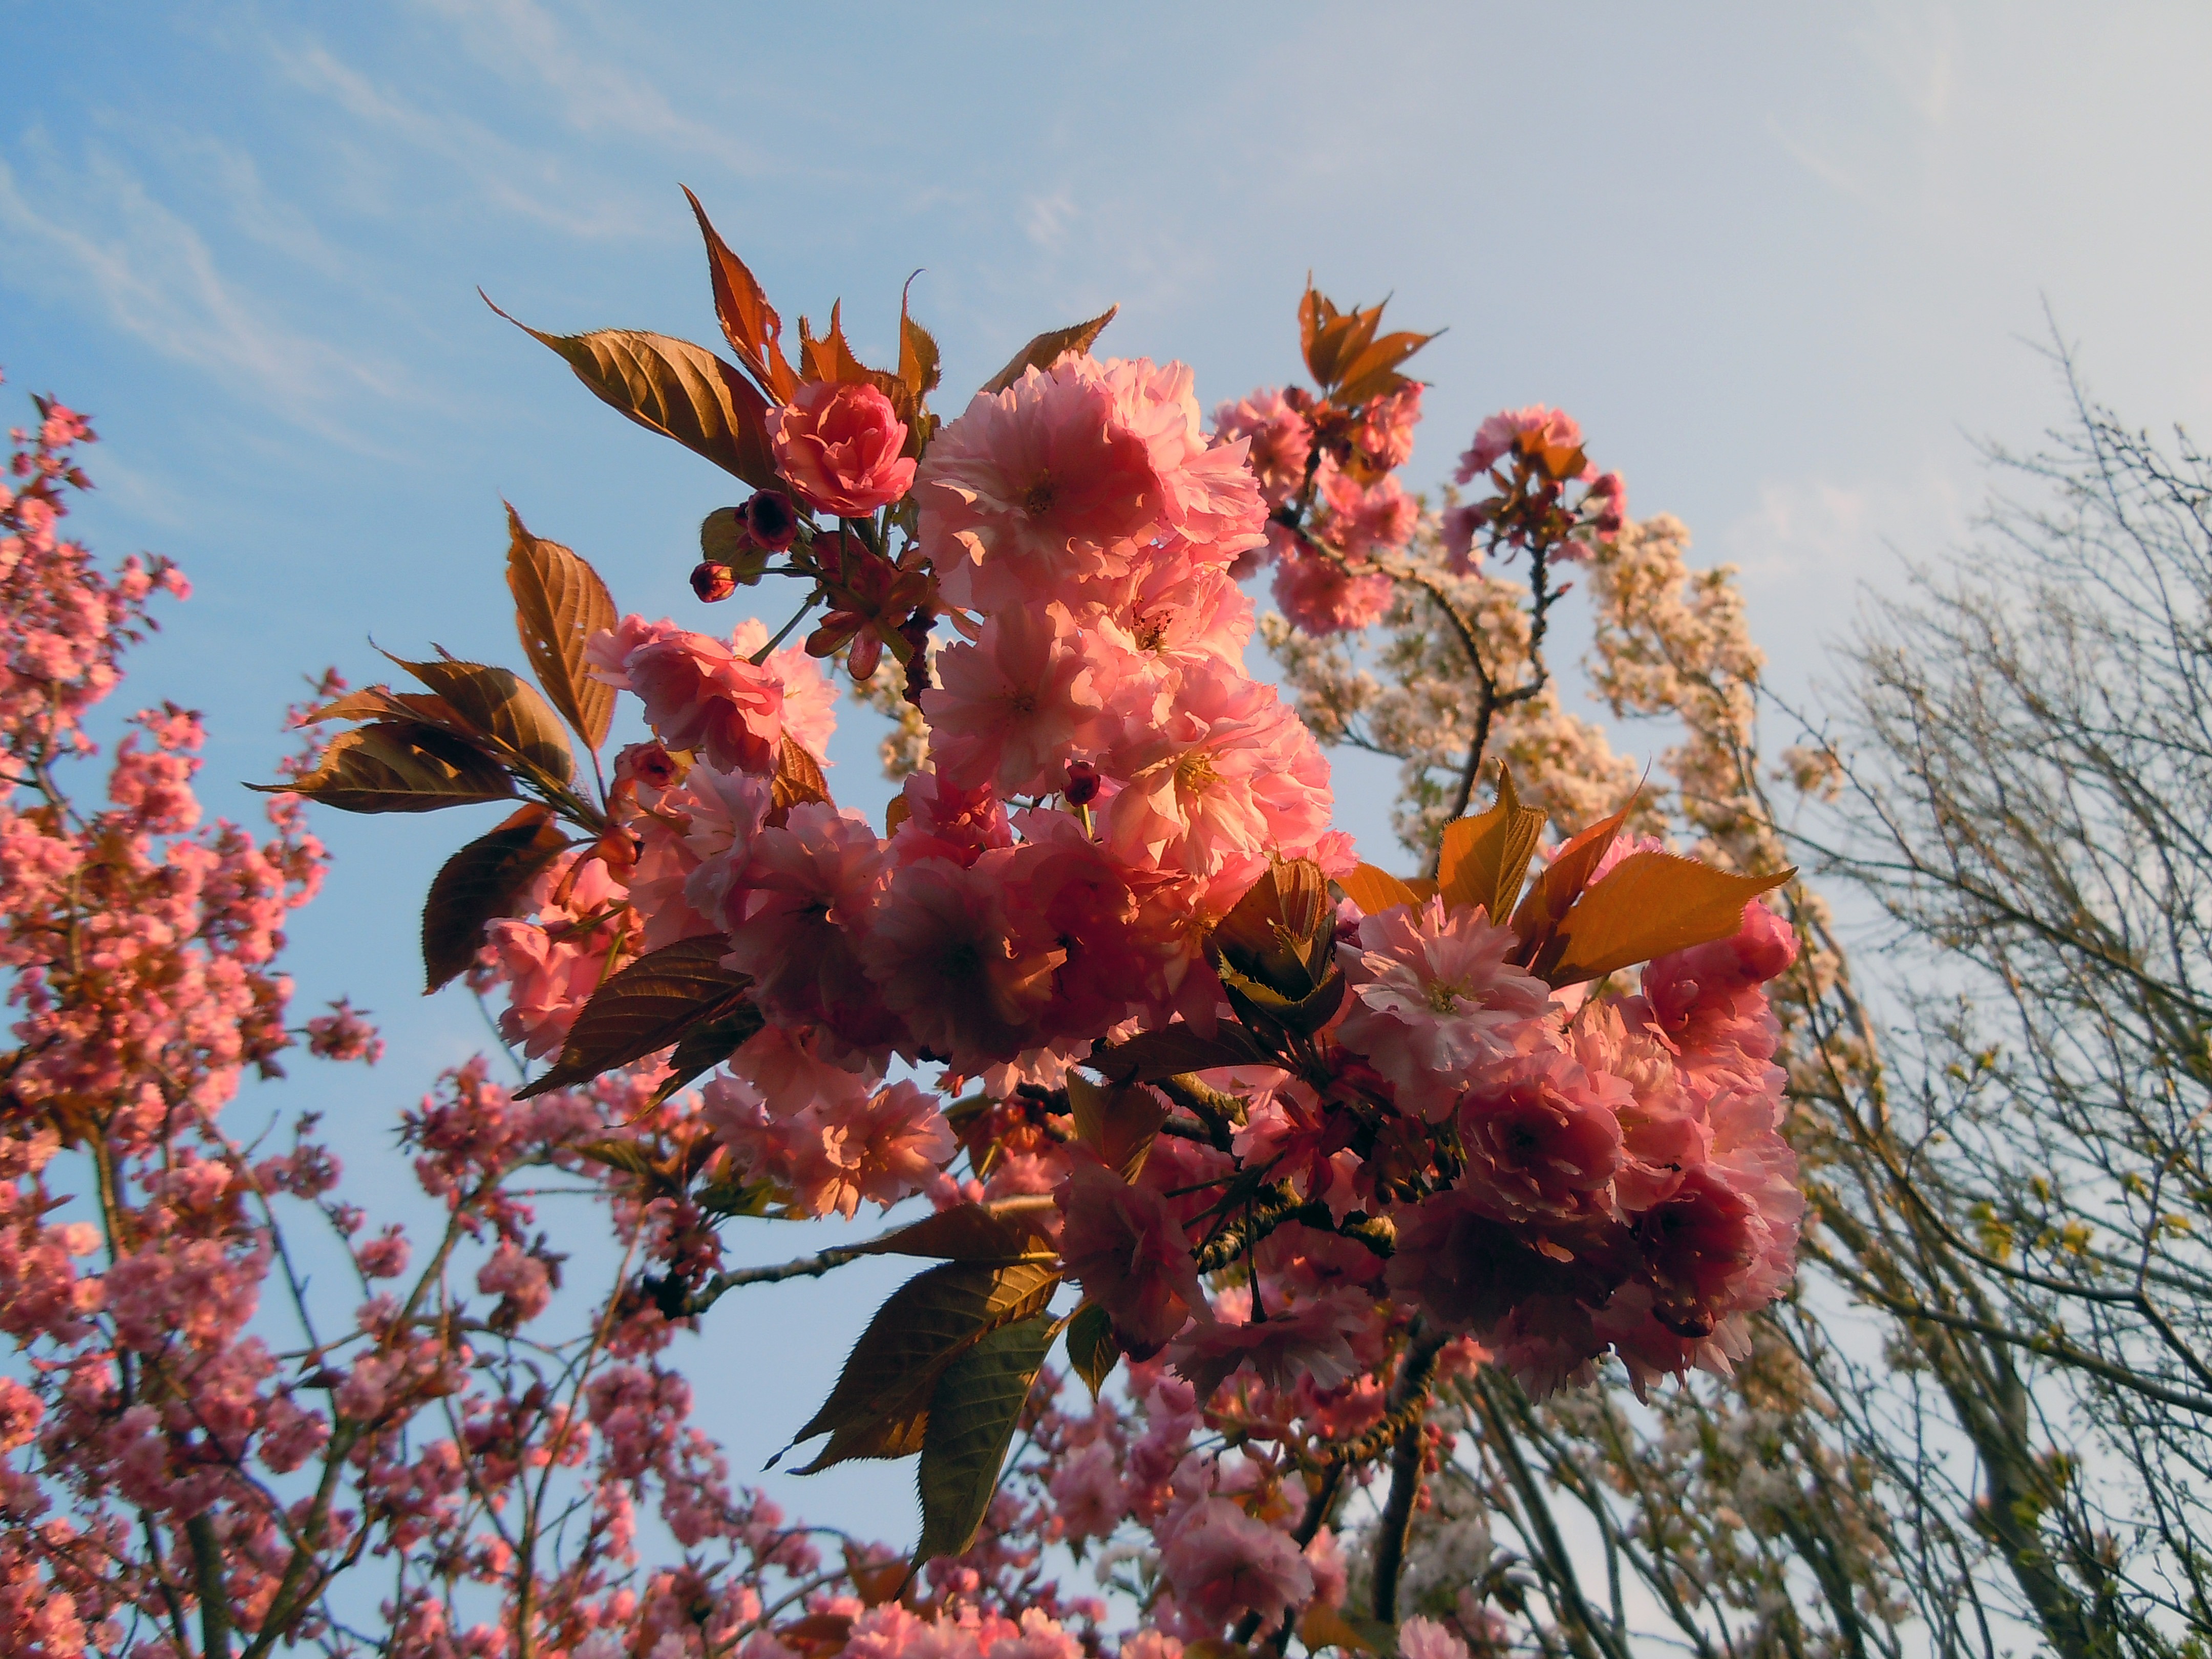
tree, branch, blossom, plant, fruit, leaf, flower, bloom, food, spring, produce, autumn, botany, pink, flora, season, cherry blossom, maple tree, japanese, decorative, shrub, rowan, japanese cherry trees, flowering plant, woody plant, land plant